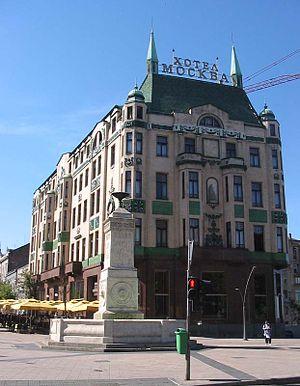
Jovan Ilkić était un architecte Serbe.